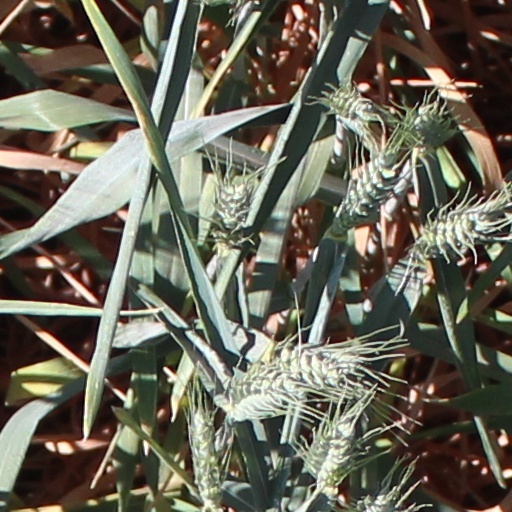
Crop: wheat